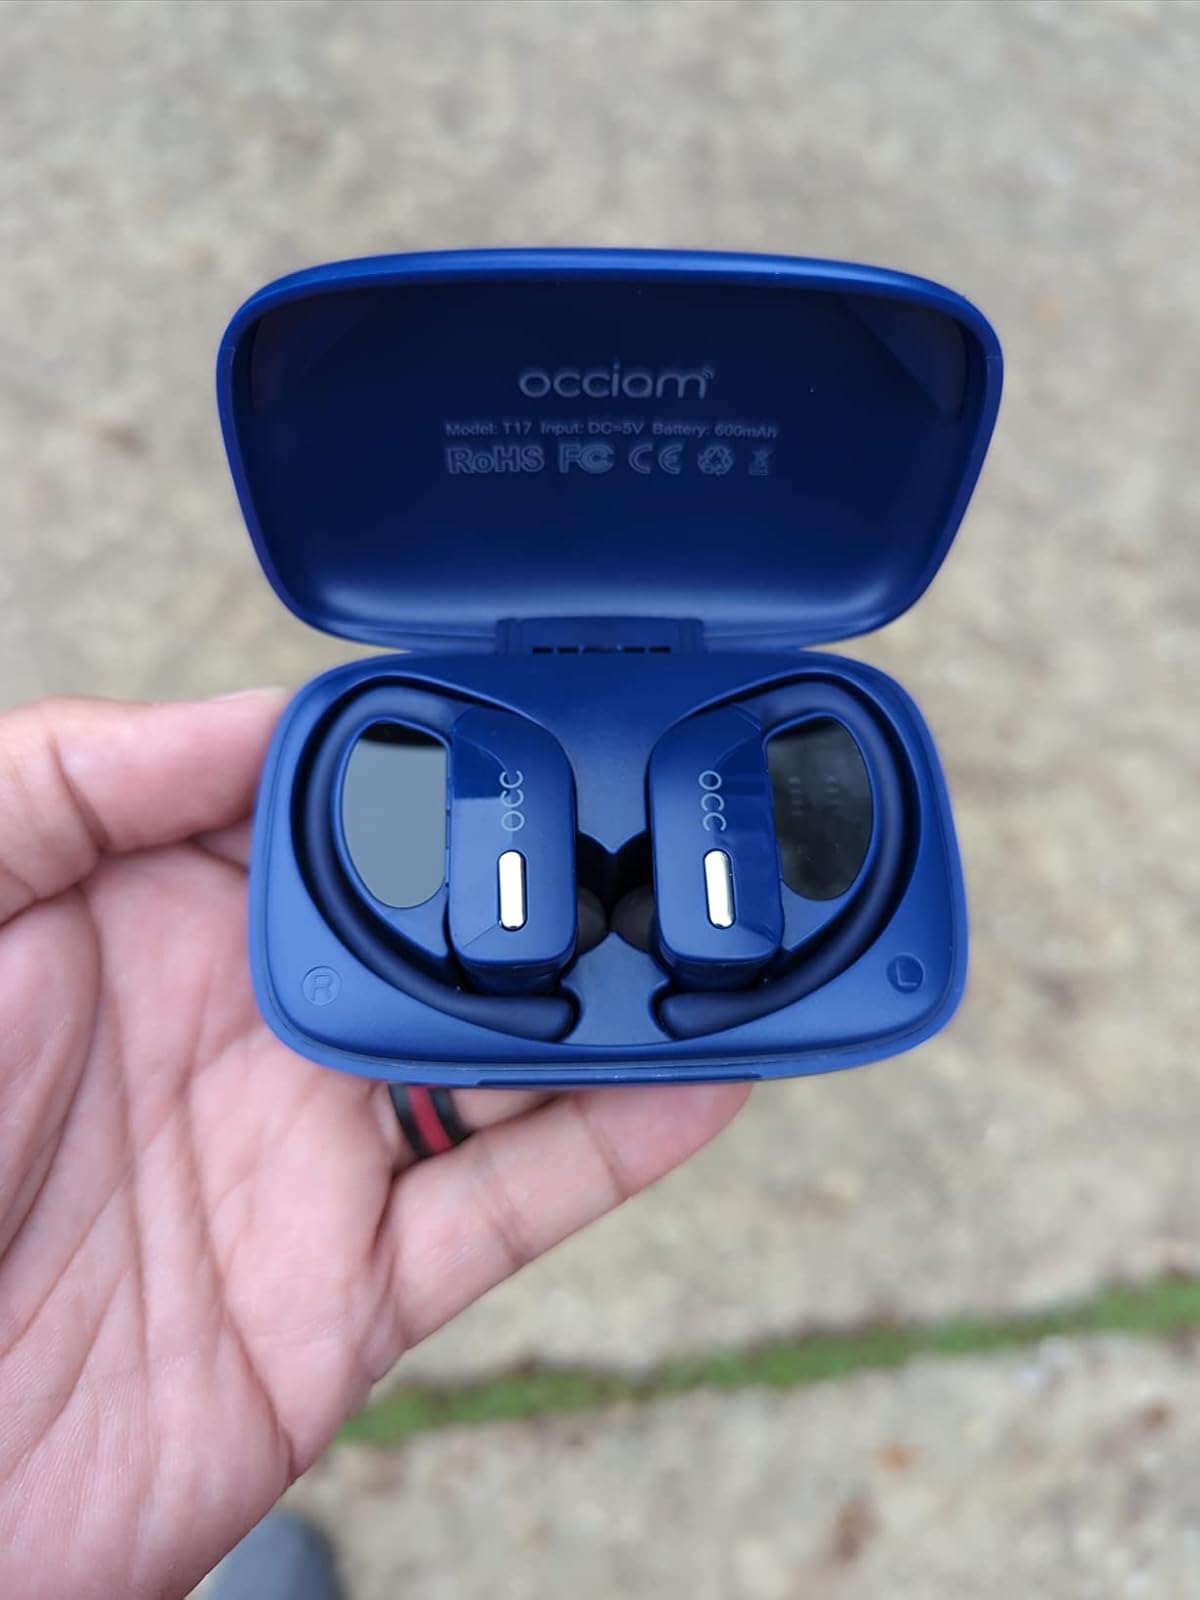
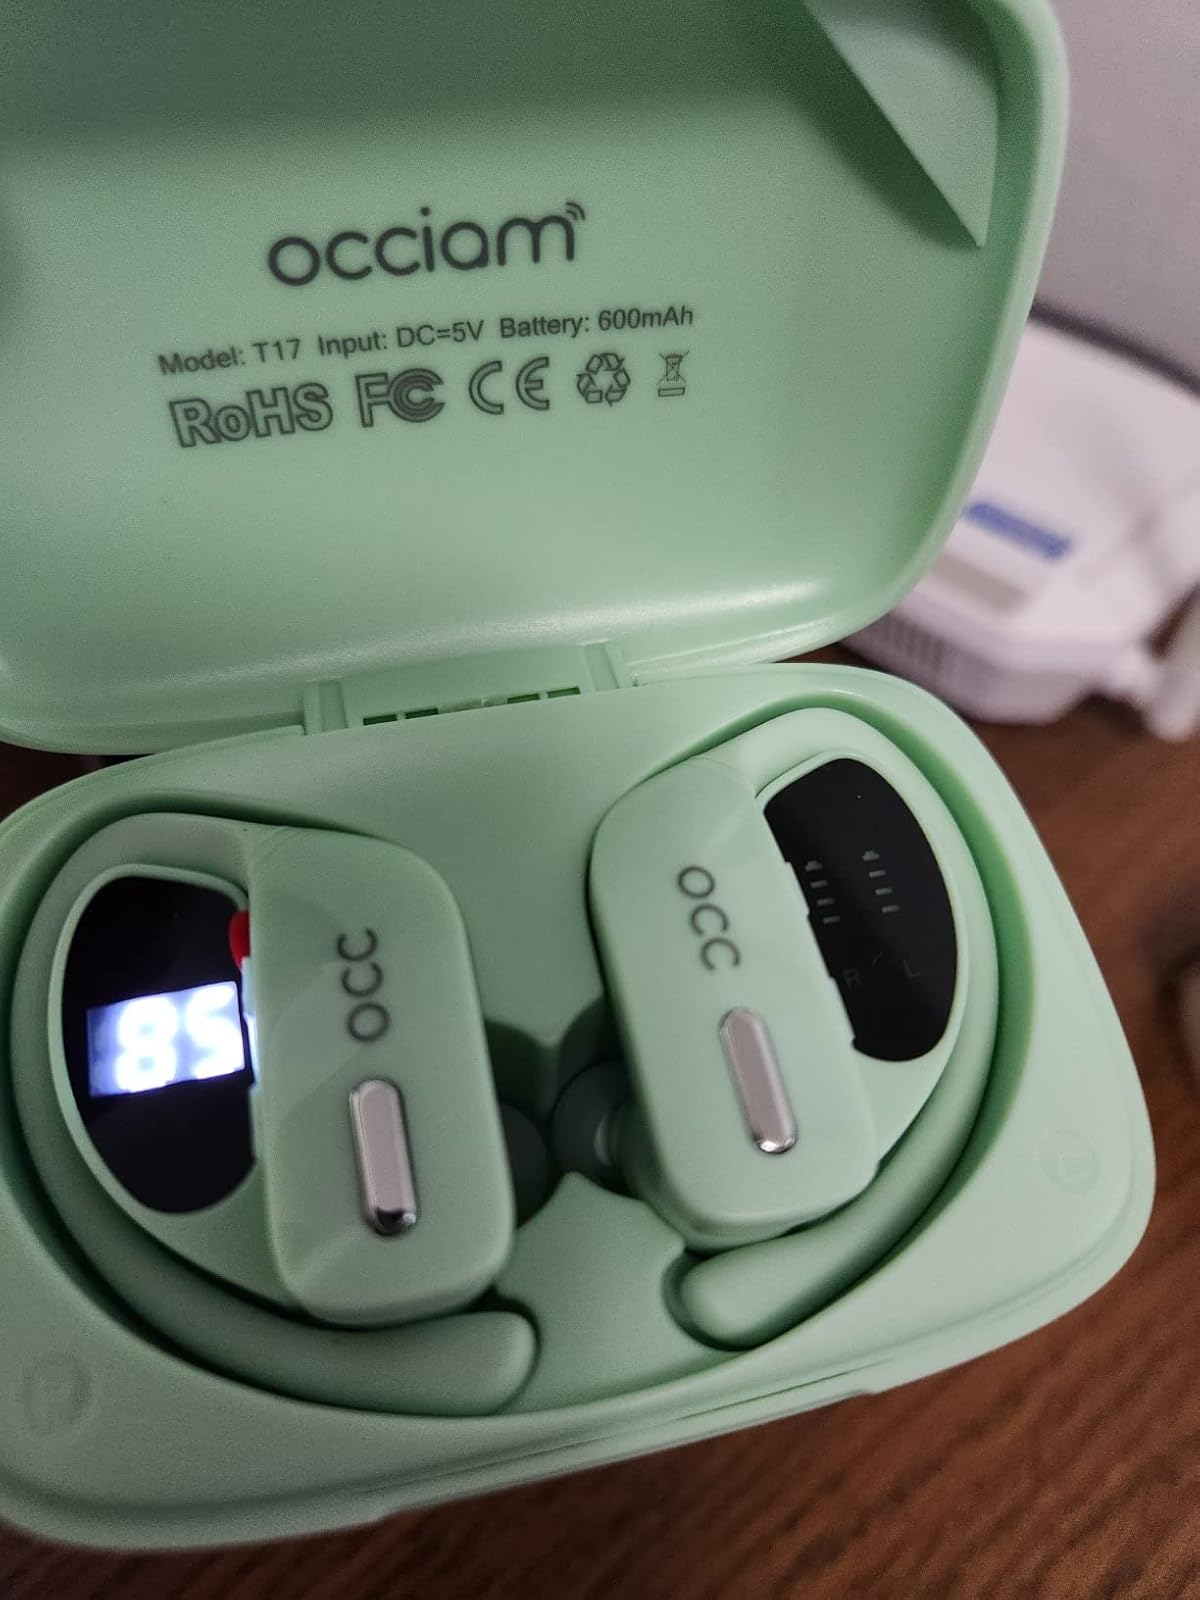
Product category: earbuds
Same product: no